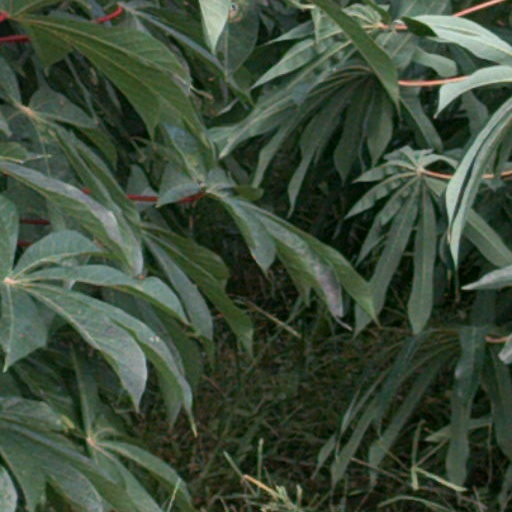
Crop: cassava